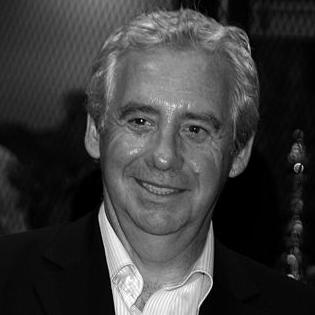
Age: 59